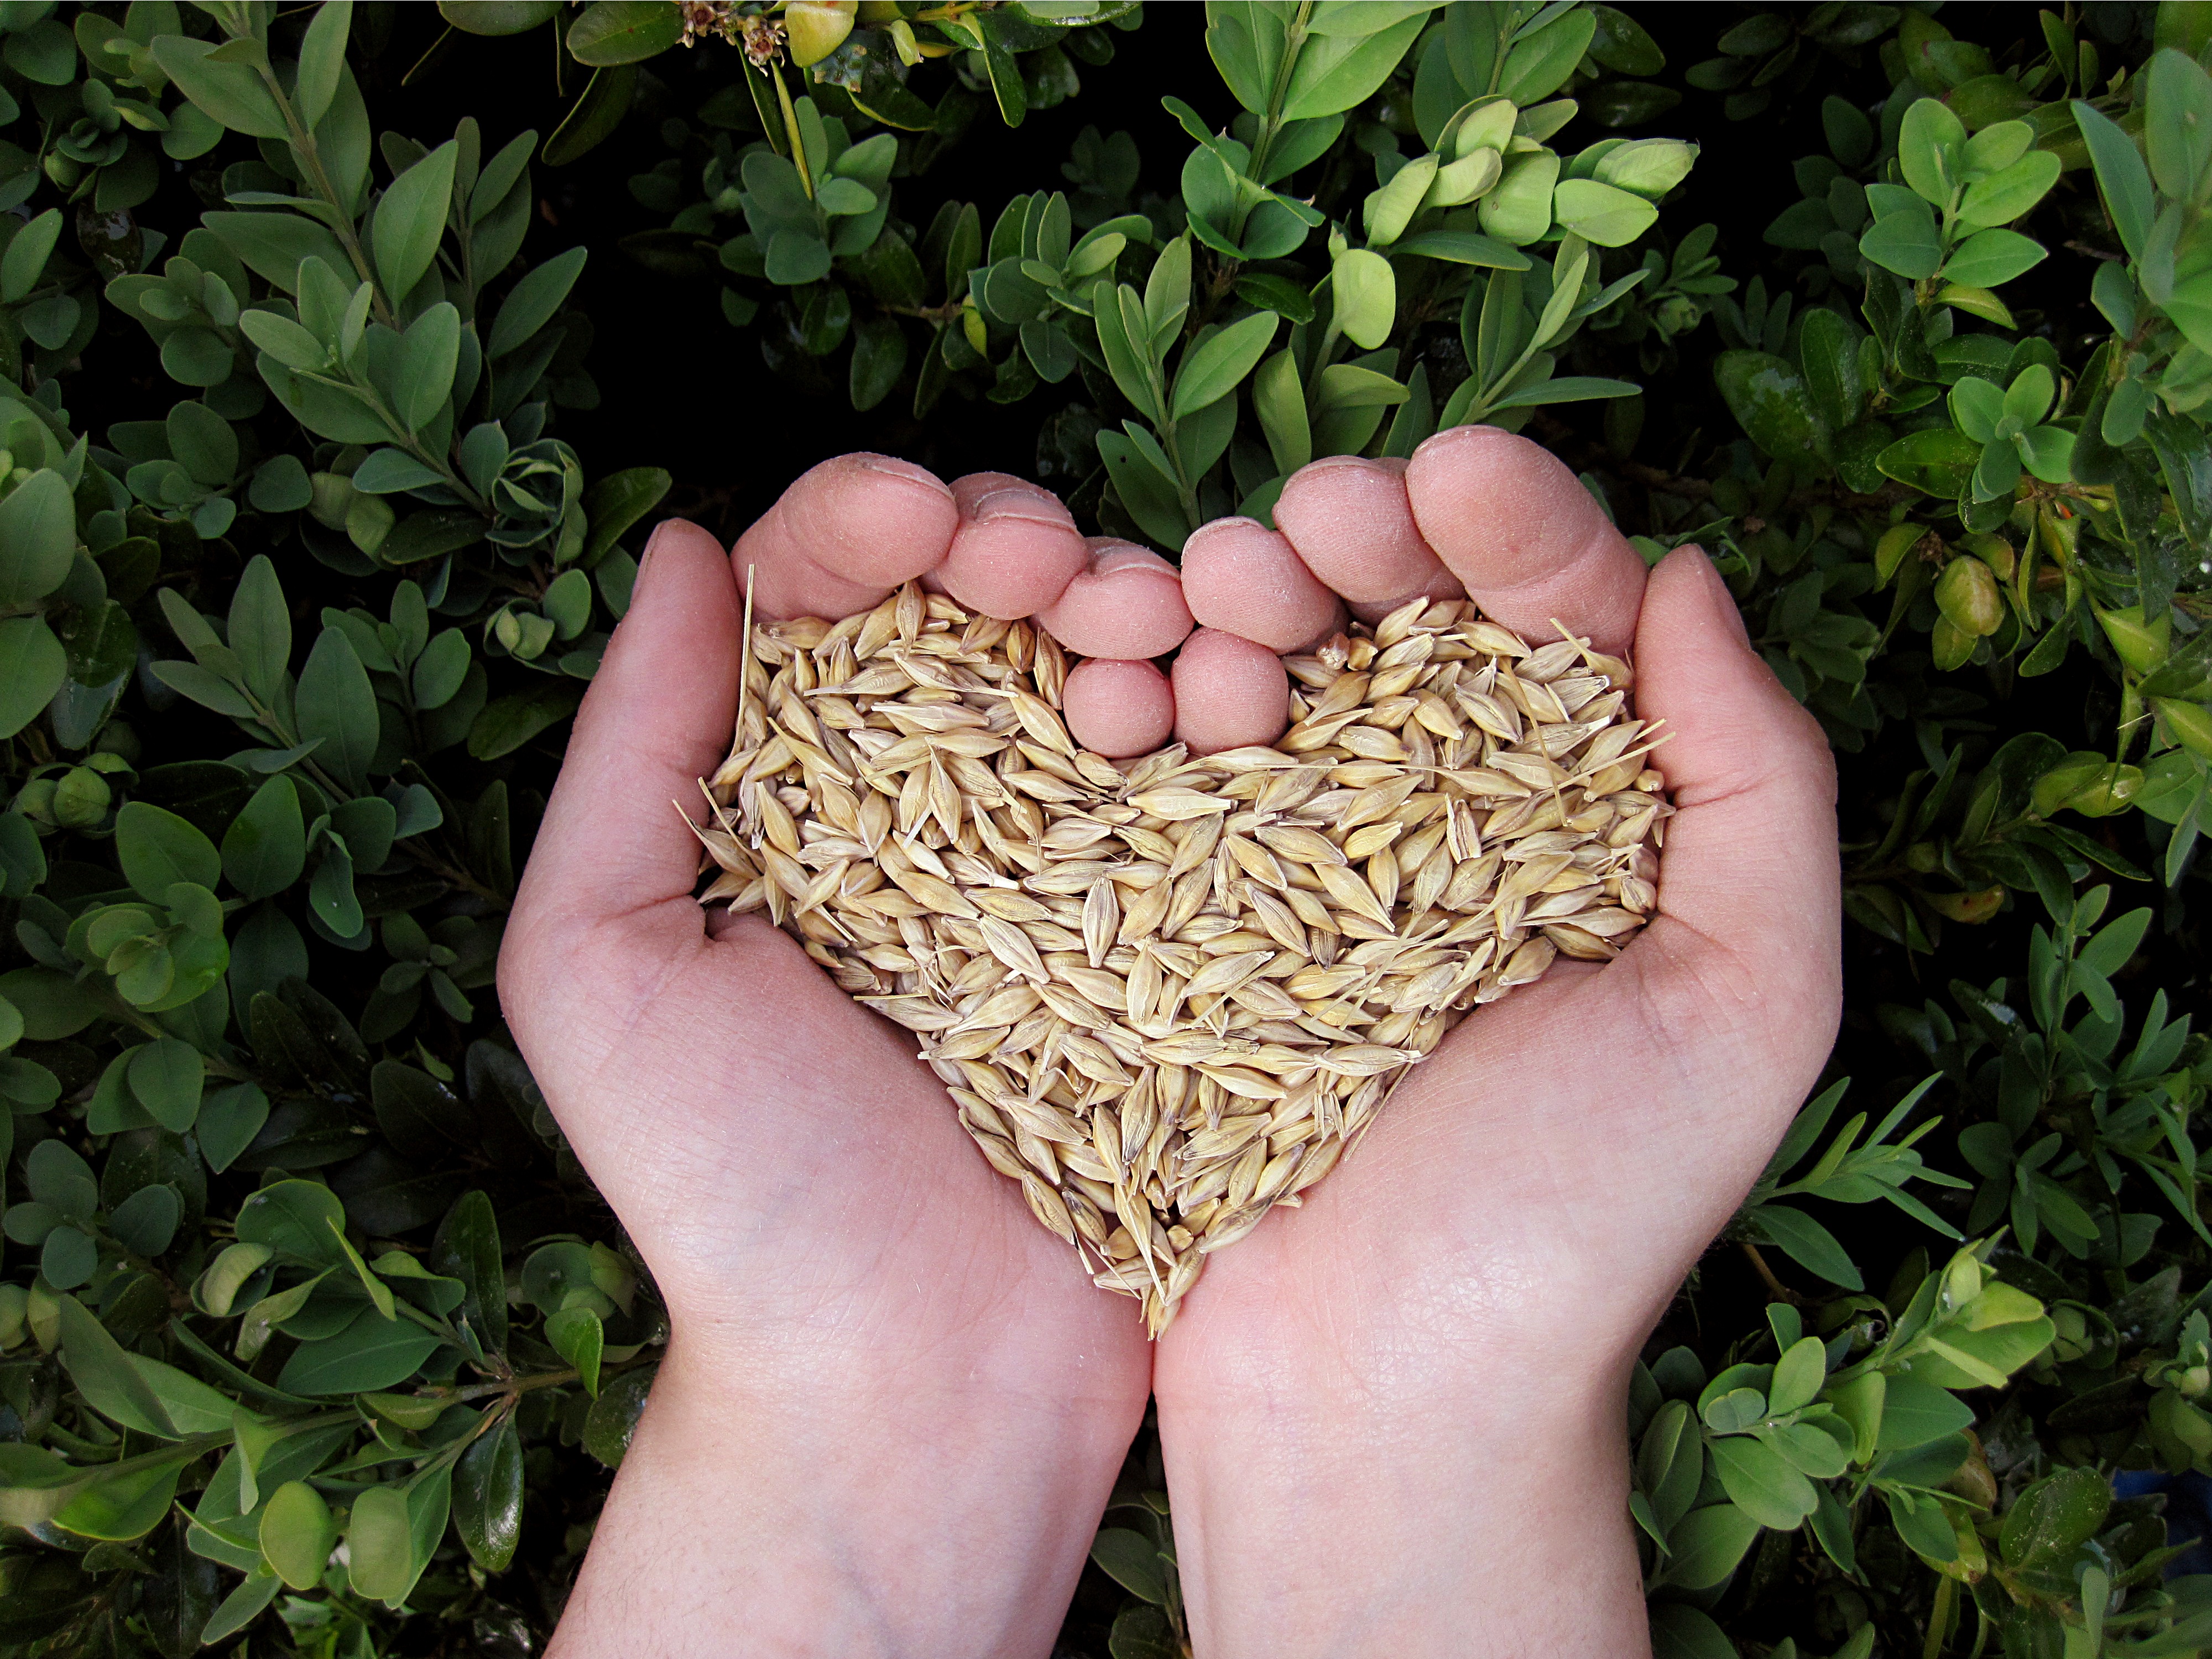
hand, nature, grass, plant, lawn, leaf, flower, leg, heart, food, green, produce, crop, soil, botany, agriculture, eat, flora, human body, hands, nutrition, shrub, cereals, organ, grains, flowering plant, grass family, land plant